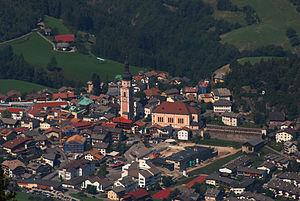
Castelrotto est une commune italienne d'environ 6 900 habitants située dans la province autonome de Bolzano dans la région du Trentin-Haut-Adige dans le nord-est de l'Italie.
L'association I Borghi più belli d'Italia est née en mars 2001 sous l'impulsion de Conseil du tourisme de l'ANCI.